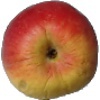
Label: red_yellow_apple